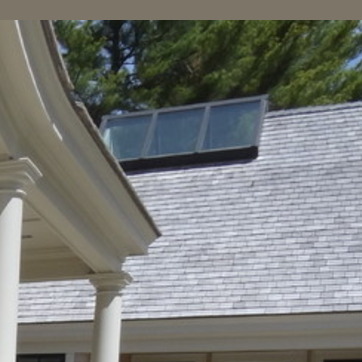
Material: other